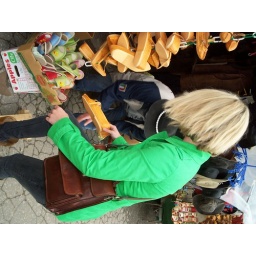
Buying shoes in the market